2023 National League Wild Card Series

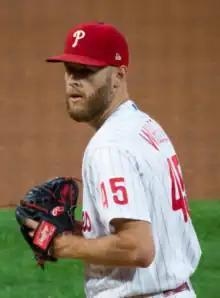
Zack Wheeler earned the win in Game 1.

Zack Wheeler started for the defending National League champion Phillies against Jesús Luzardo for the Marlins. After a scoreless first two innings, Alec Bohm broke the tie with an RBI double in the third inning. The Phillies tacked on two more in the fourth on back-to-back RBI singles from Bryson Stott and Cristian Pache to open up a 3–0 lead. Luzardo ended his night with three runs and eight hits given up to go along with five strikeouts over four innings. The Marlins got on the board in the seventh after an RBI single from Bryan De La Cruz chased Wheeler. José Alvarado came on in relief to strike out Yuli Gurriel to end the inning. Wheeler ended his night giving up one run and striking out eight batters over 6 strong innings. Philadelphia tacked on another run in the eighth on a Nick Castellanos RBI double before Craig Kimbrel shut the door in the ninth to give the Phillies a 1–0 lead in the series.